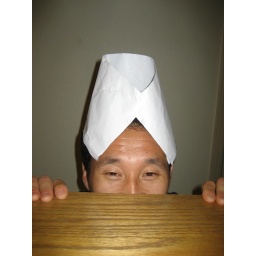
dad in my paper hat